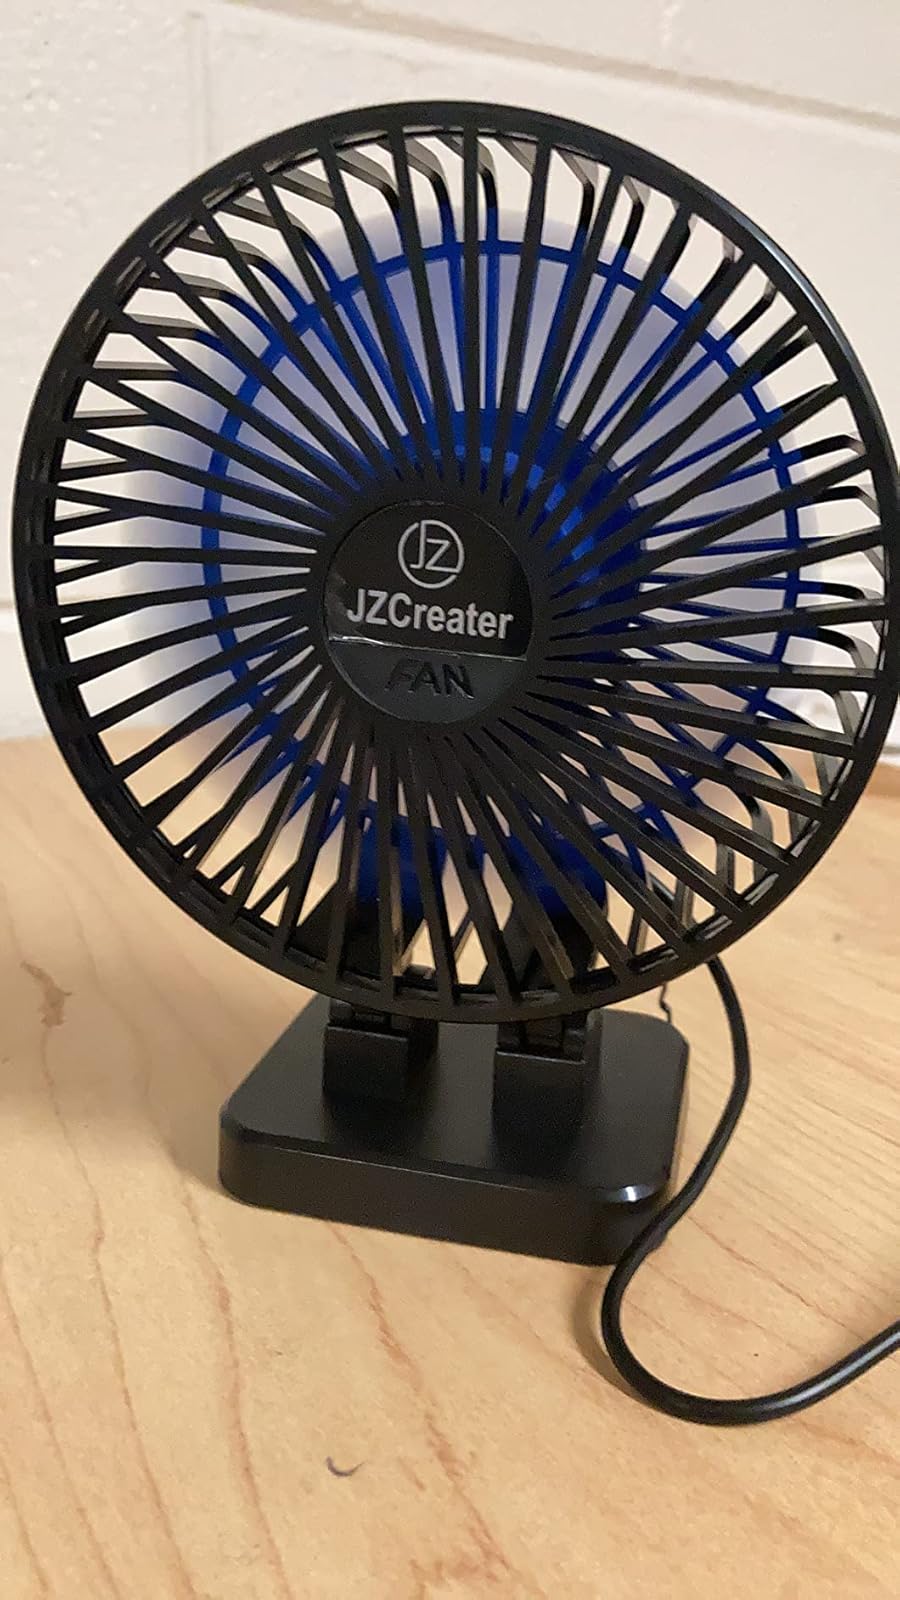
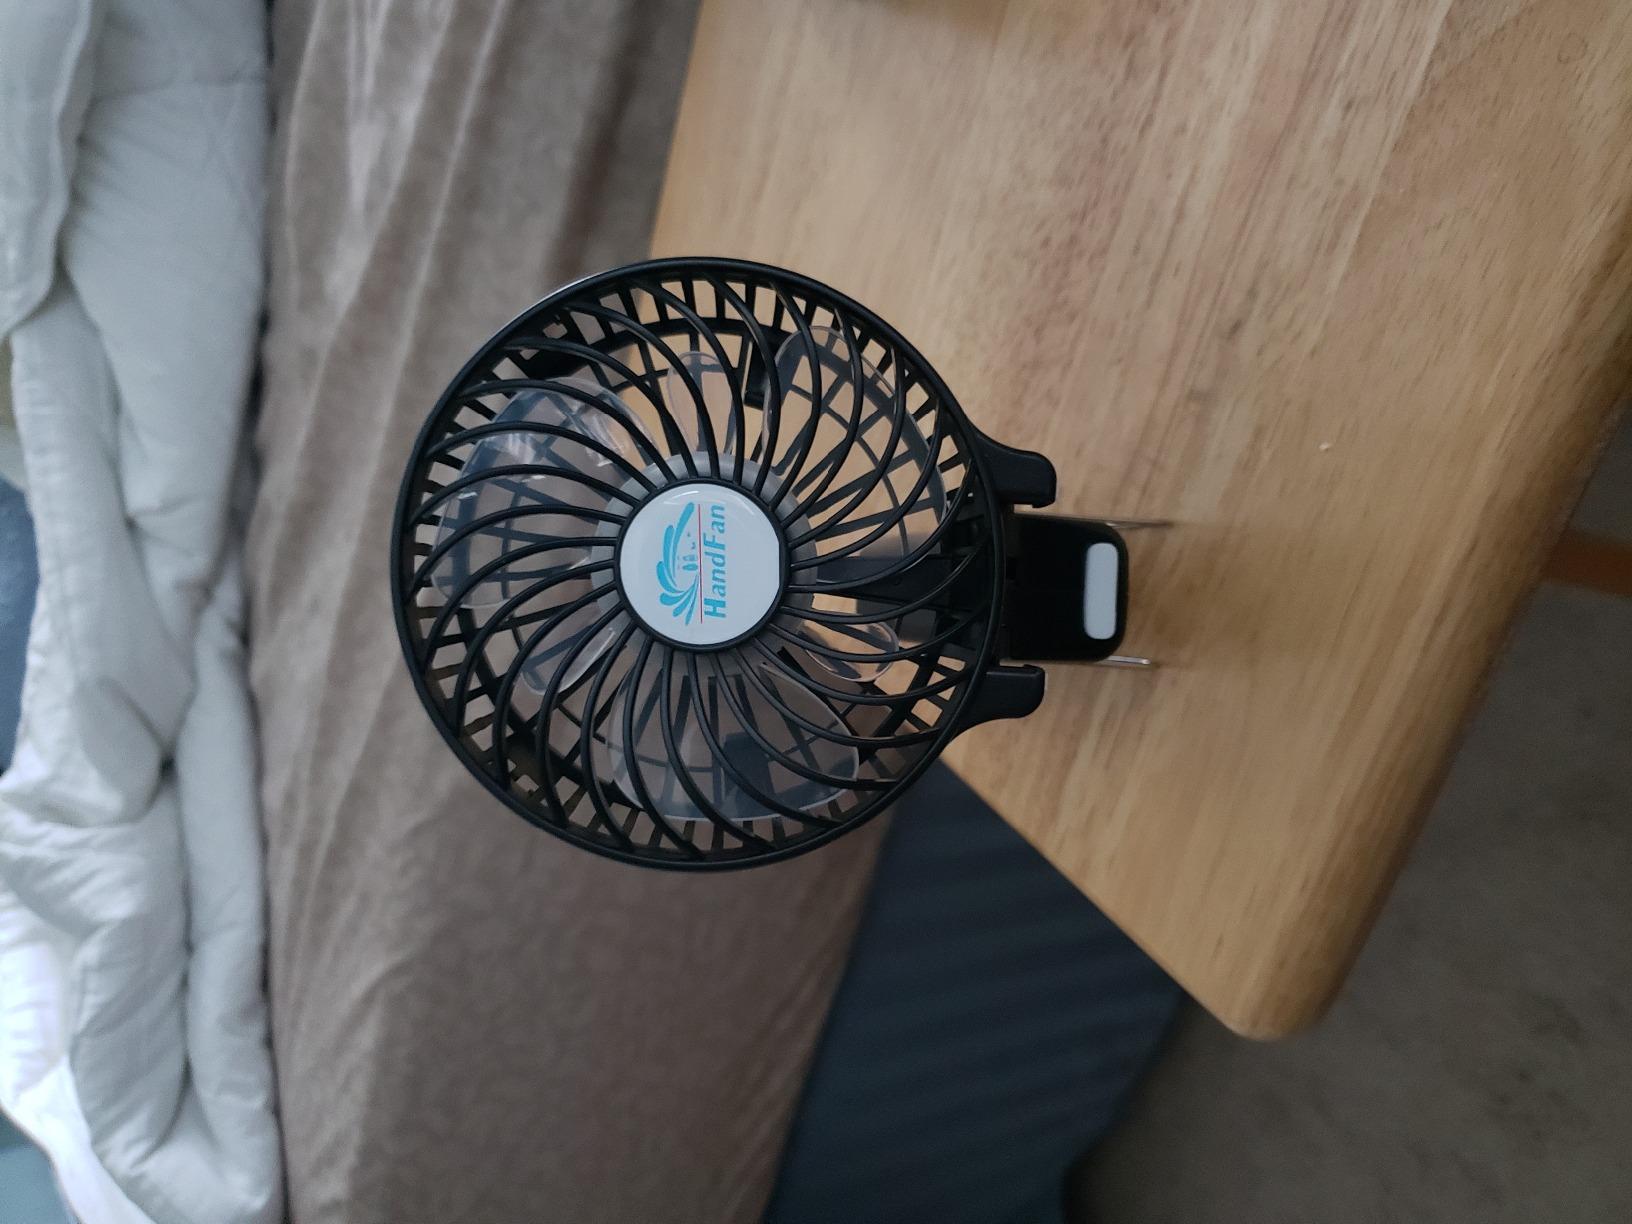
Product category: fan
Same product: no